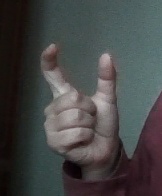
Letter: nun